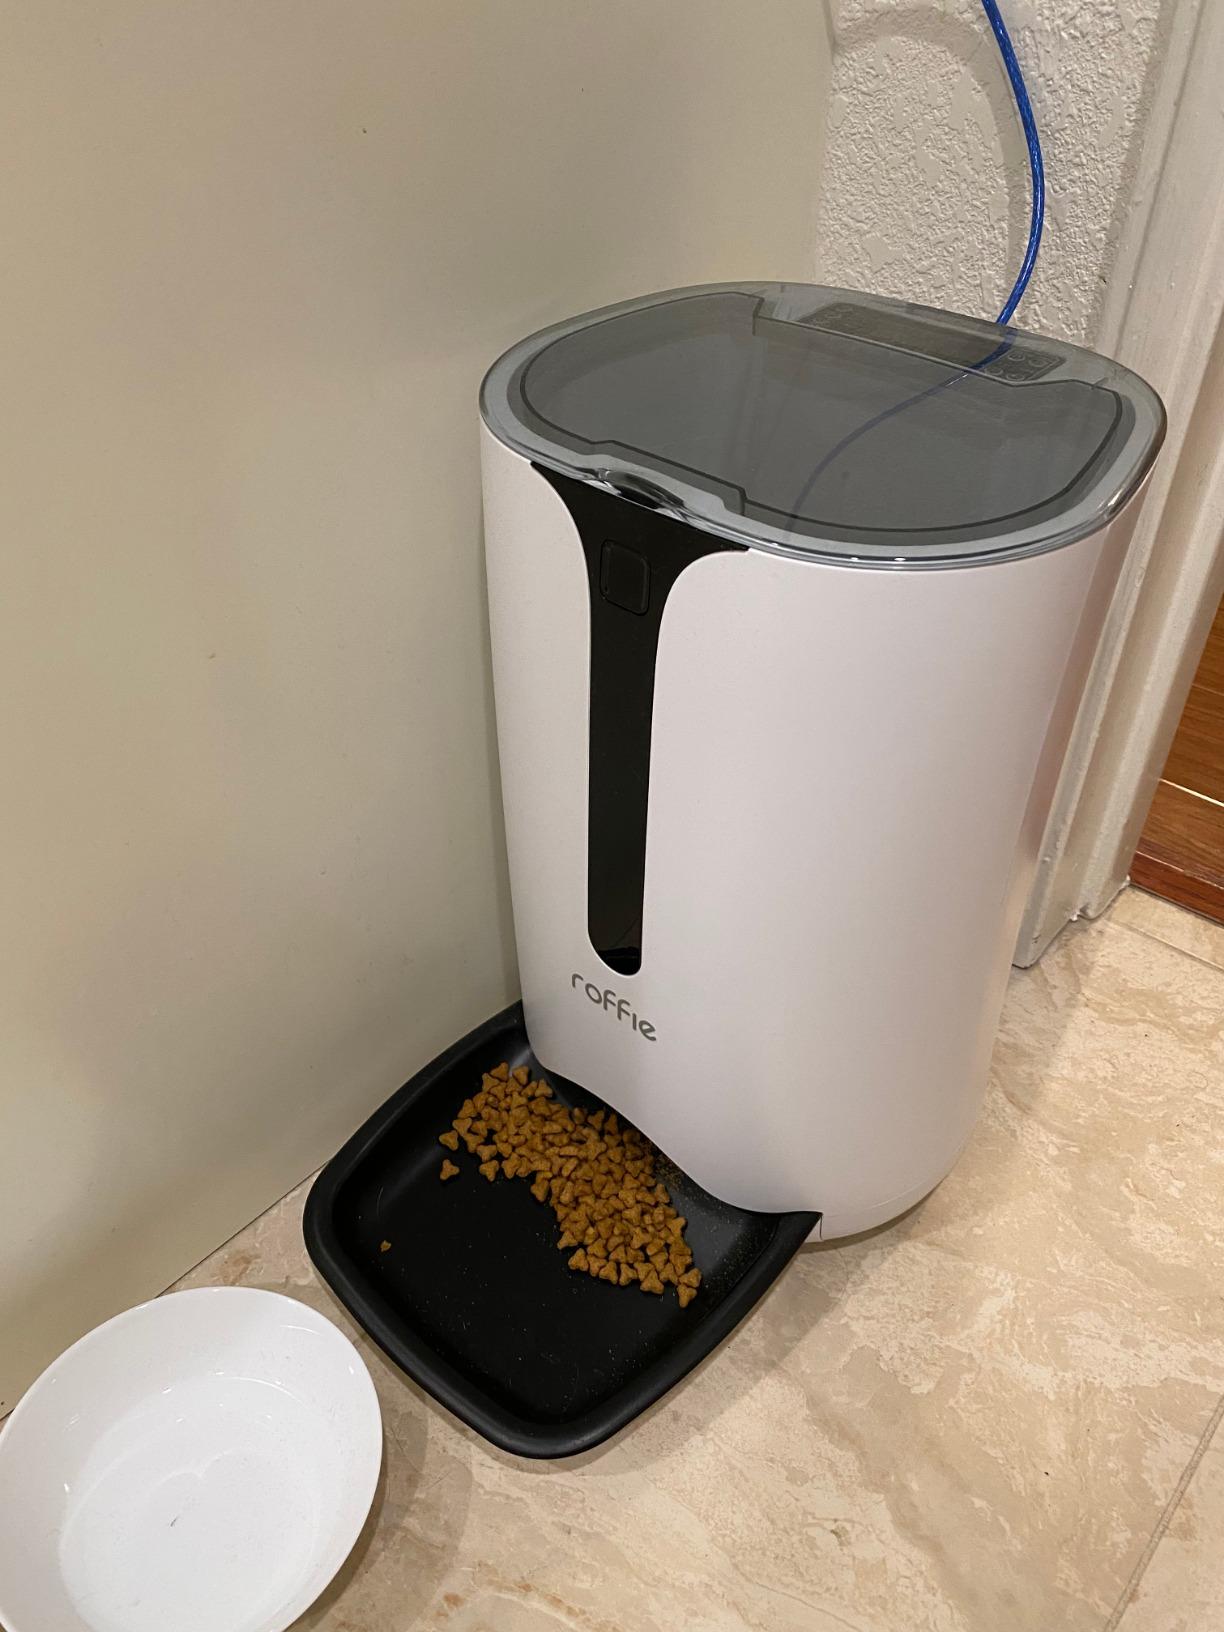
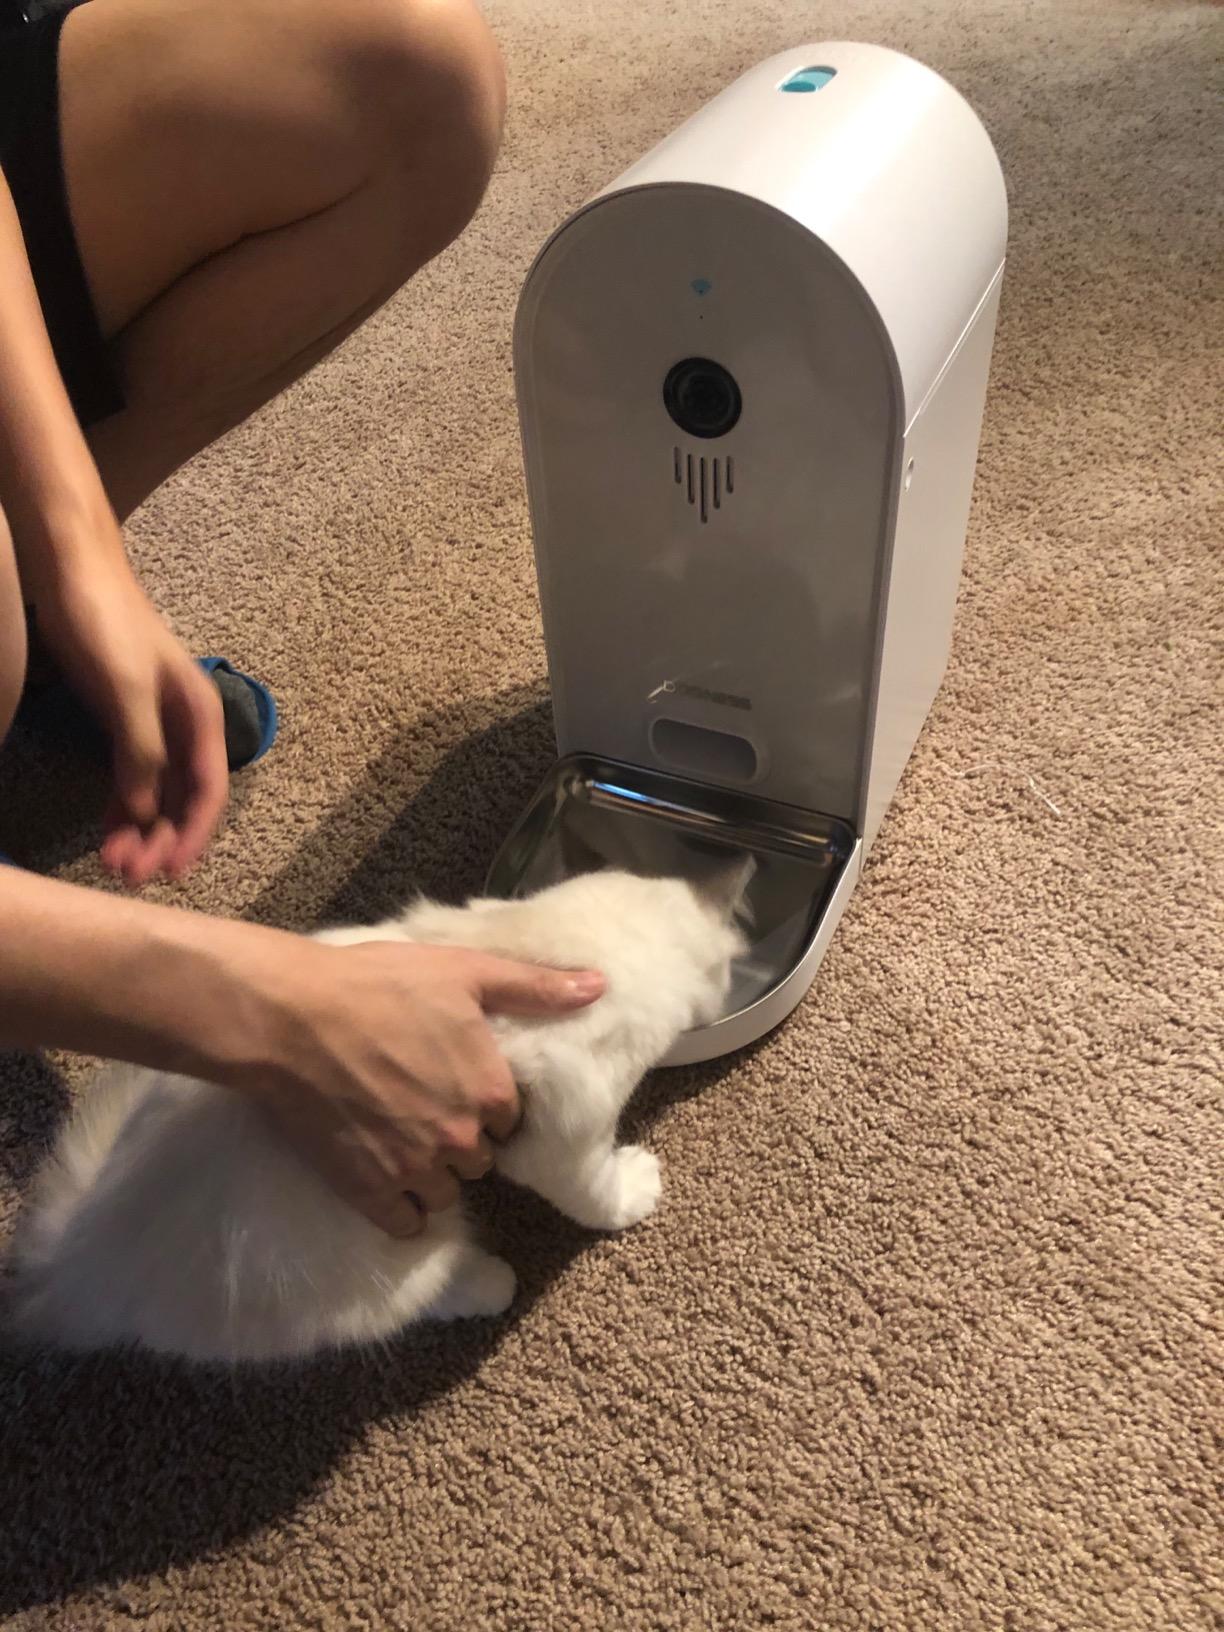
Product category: items_feeder
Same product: no